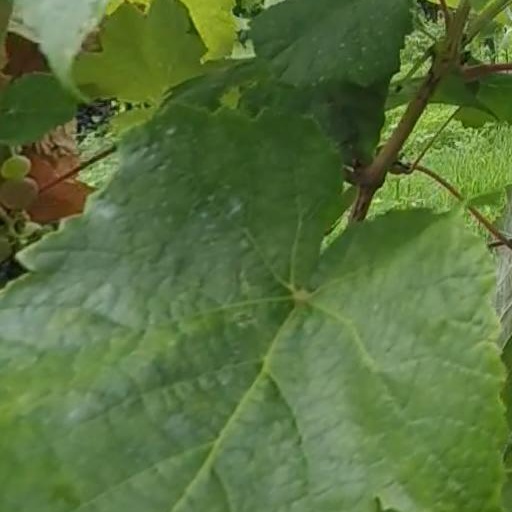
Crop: grape